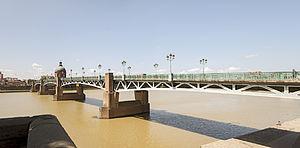
Cet article contient une liste de ponts sur la Garonne avec photo et diverses informations sur chaque pont.
Le pont Saint-Pierre de Toulouse passe au-dessus de la Garonne et relie la place Saint-Pierre à l'hospice de la Grave. C'est un pont au tablier métallique, entièrement reconstruit en 1987.